A Day in Hollywood / A Night in the Ukraine

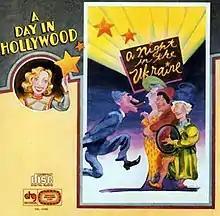
Original Broadway cast recording

A Day in Hollywood / A Night in the Ukraine is a musical comedy consisting of two essentially independent one-act plays, with a book and lyrics by Dick Vosburgh and music by Frank Lazarus. Additionally, songs by other composers are incorporated into the score. The musical premiered in the West End and then ran on Broadway.